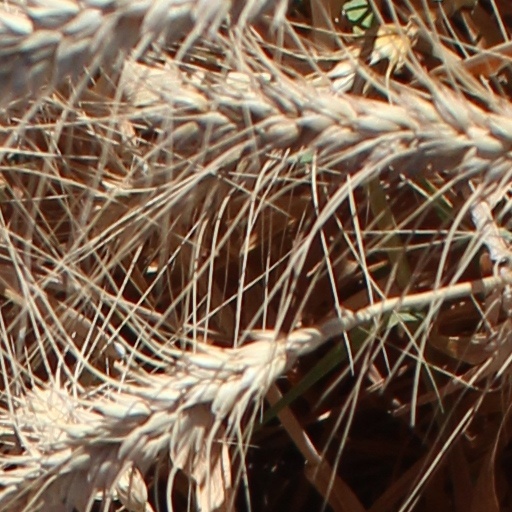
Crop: wheat